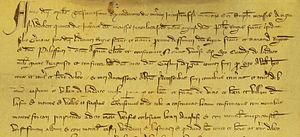
Extrait d'une charte de 1316 mentionnant la montagne de ""tabo"" et ""ecclesiam beati anastasi"". Reconnaissance et hommage de Sicard de Lordat au comte Gaston II de Foix. Fin de la sixième ligne
Le pic de Saint-Barthélemy est le second sommet du massif de Tabe, situé dans les Pyrénées ariégeoises, avec une altitude de 2 348 m, mais il en est le plus connu, pour des raisons historiques. Il est nommé en référence à l'apôtre saint Barthélemy.